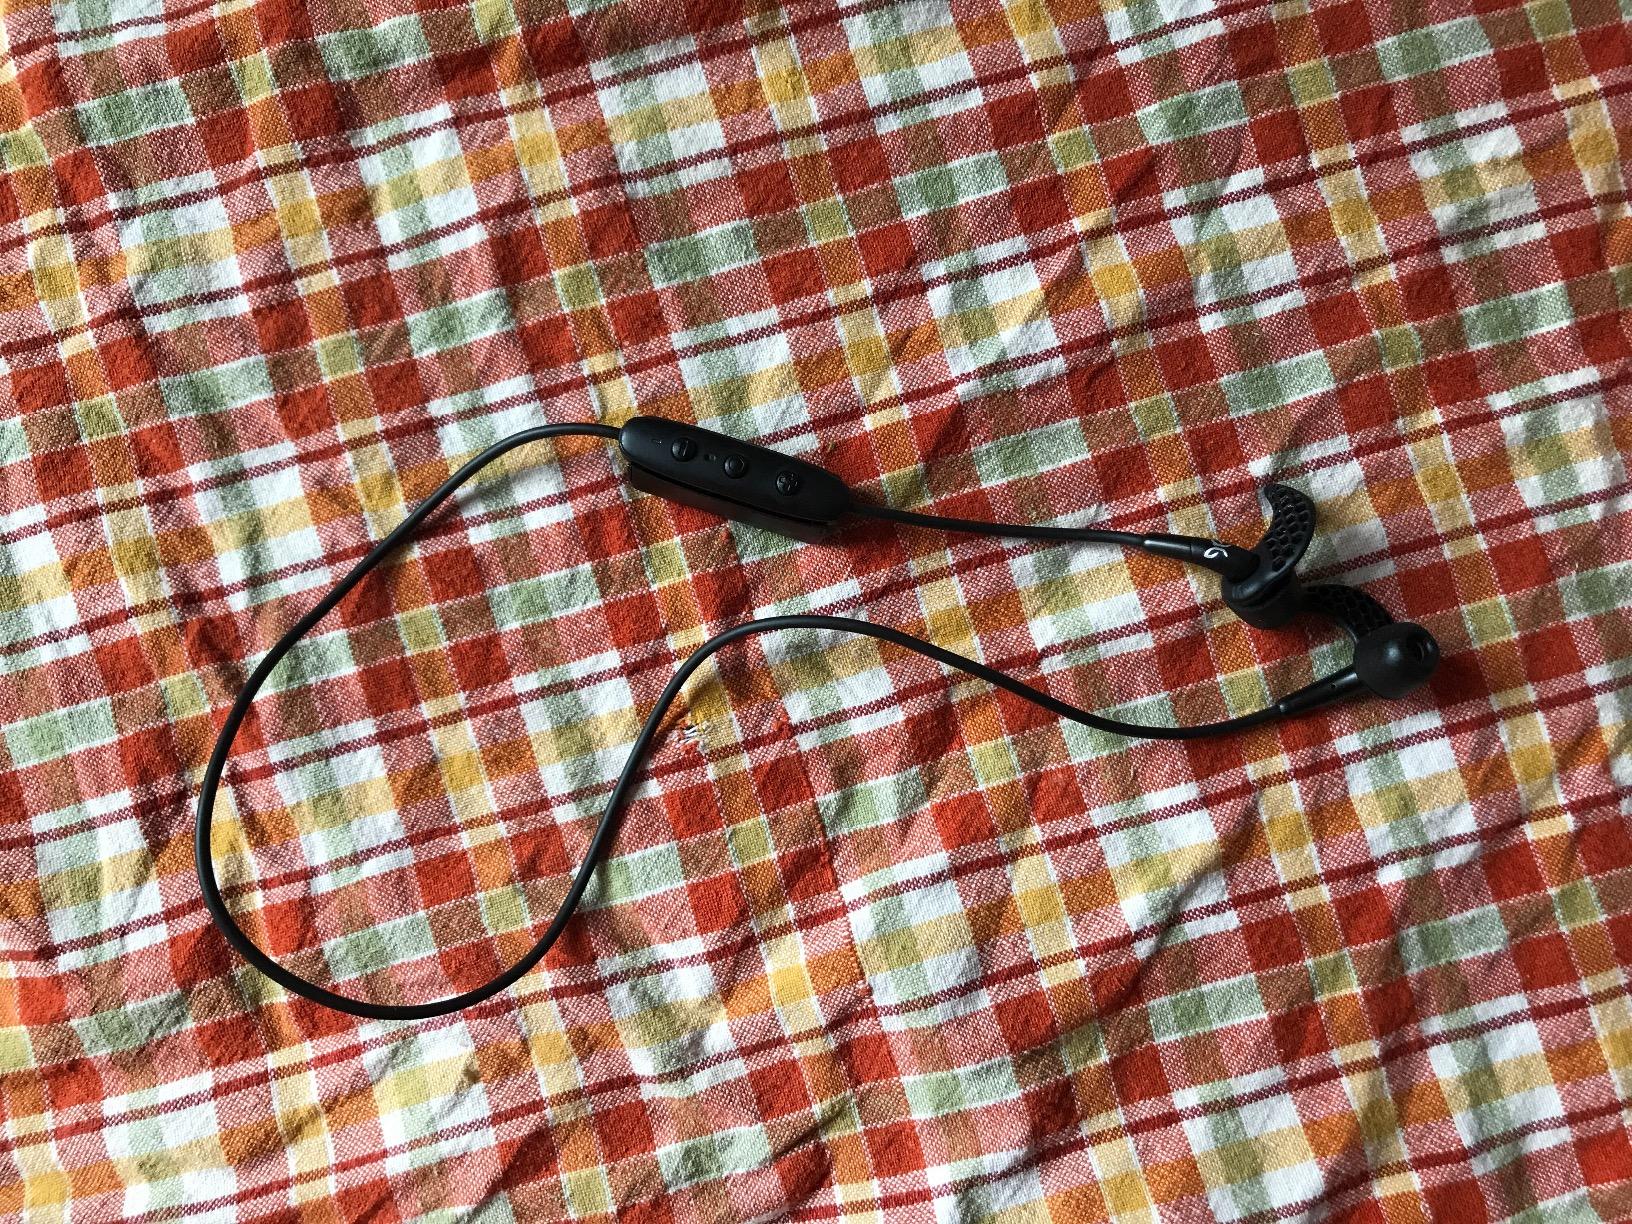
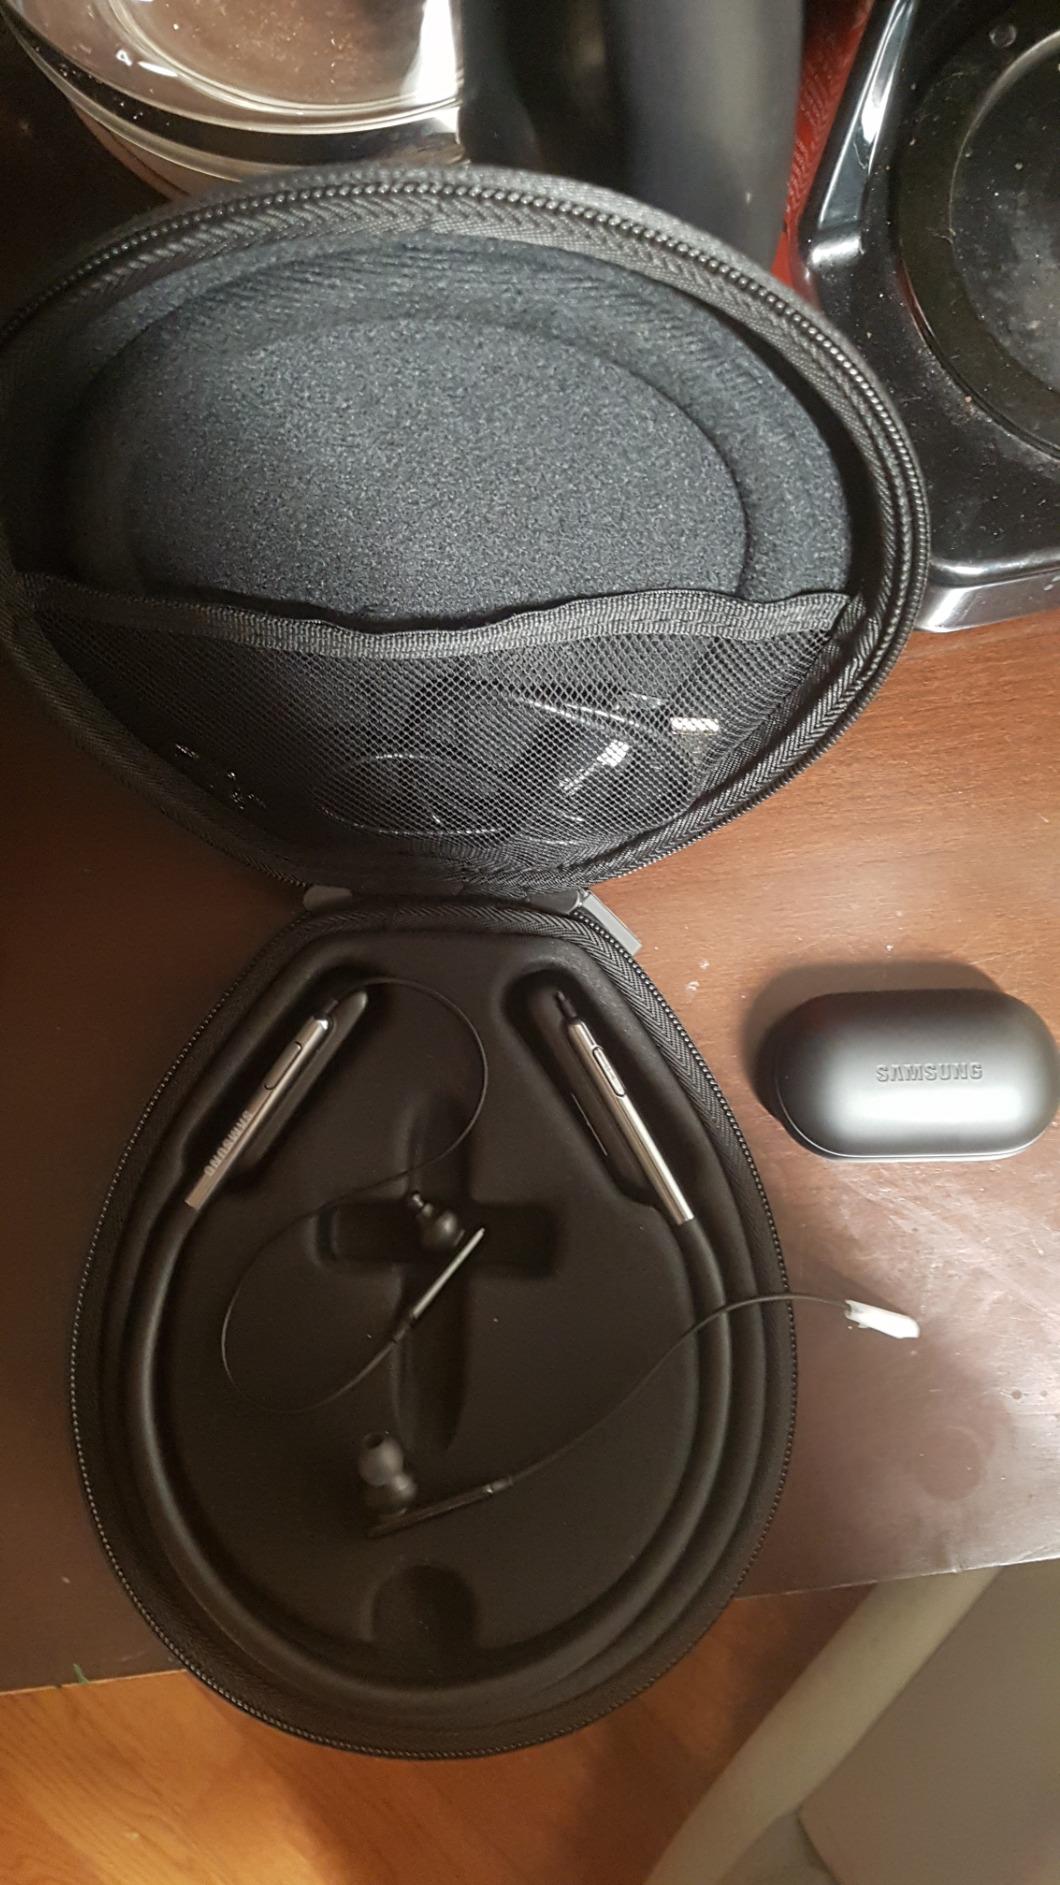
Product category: headphones
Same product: no